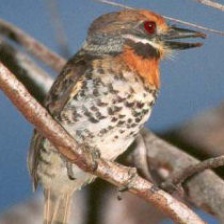
Species: BARRED PUFFBIRD
Scientific name: NYSTALUS RADIATUS